Beijing

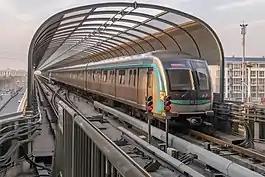
A Daxing line train on the Beijing Subway, which is among the longest and busiest rapid transit systems in the world

Beijing Television broadcasts on channels 1 through 10, and China Central Television, China's largest television network, maintains its headquarters in Beijing. Three radio stations feature programmes in English: "Hit FM" on FM 88.7, "Easy FM" by China Radio International on FM 91.5, and the newly launched "Radio 774" on AM 774. Beijing Radio Stations is the family of radio stations serving the city.